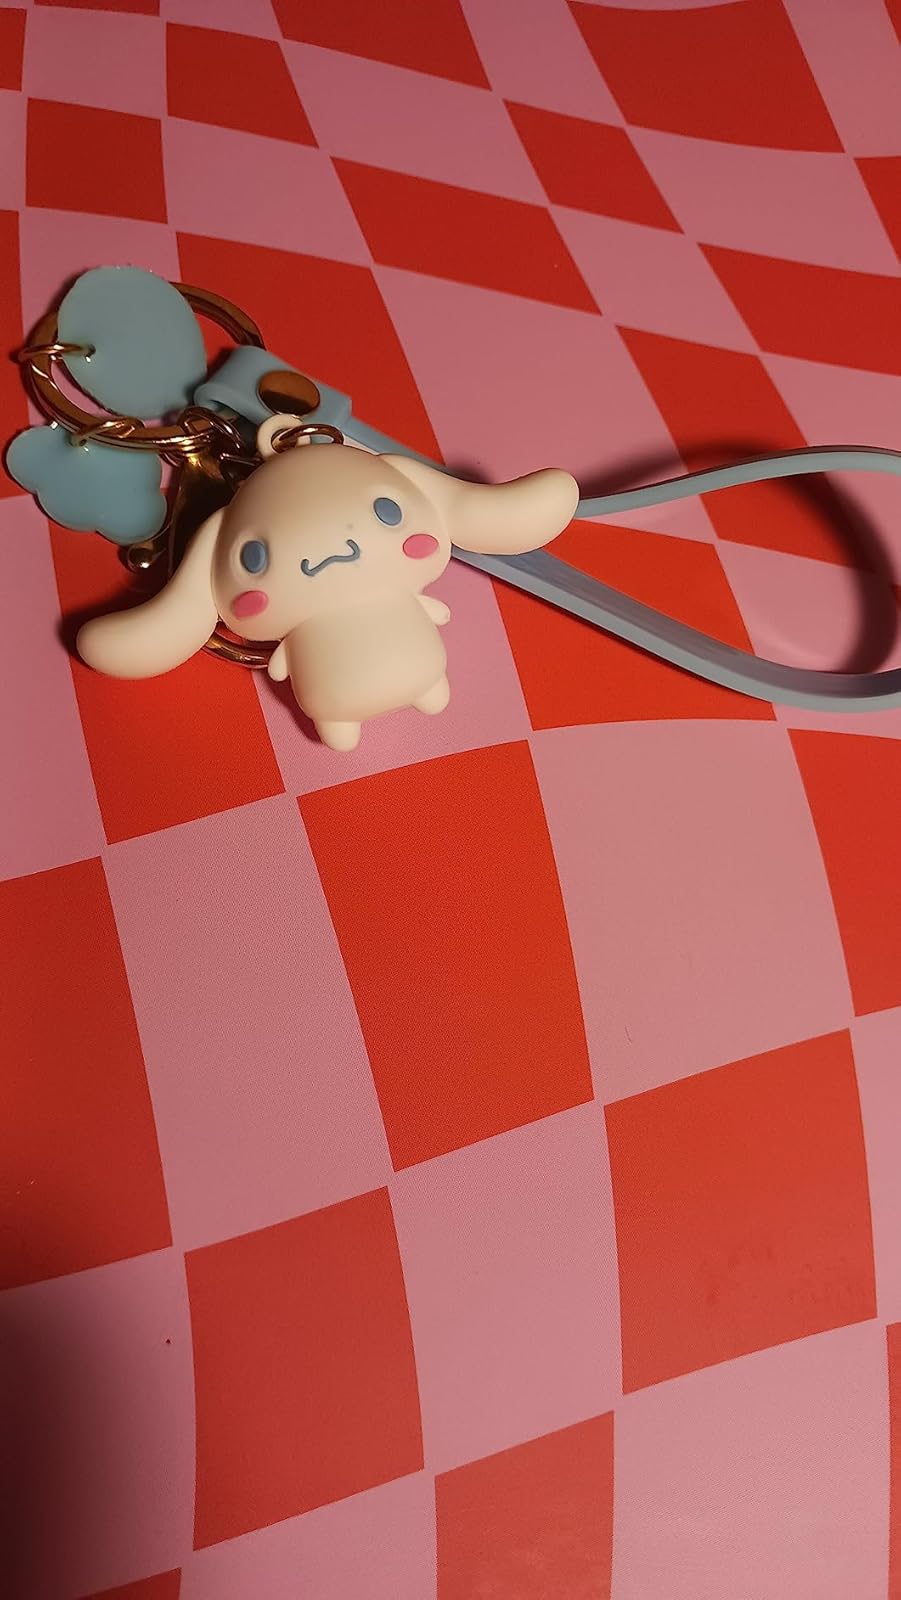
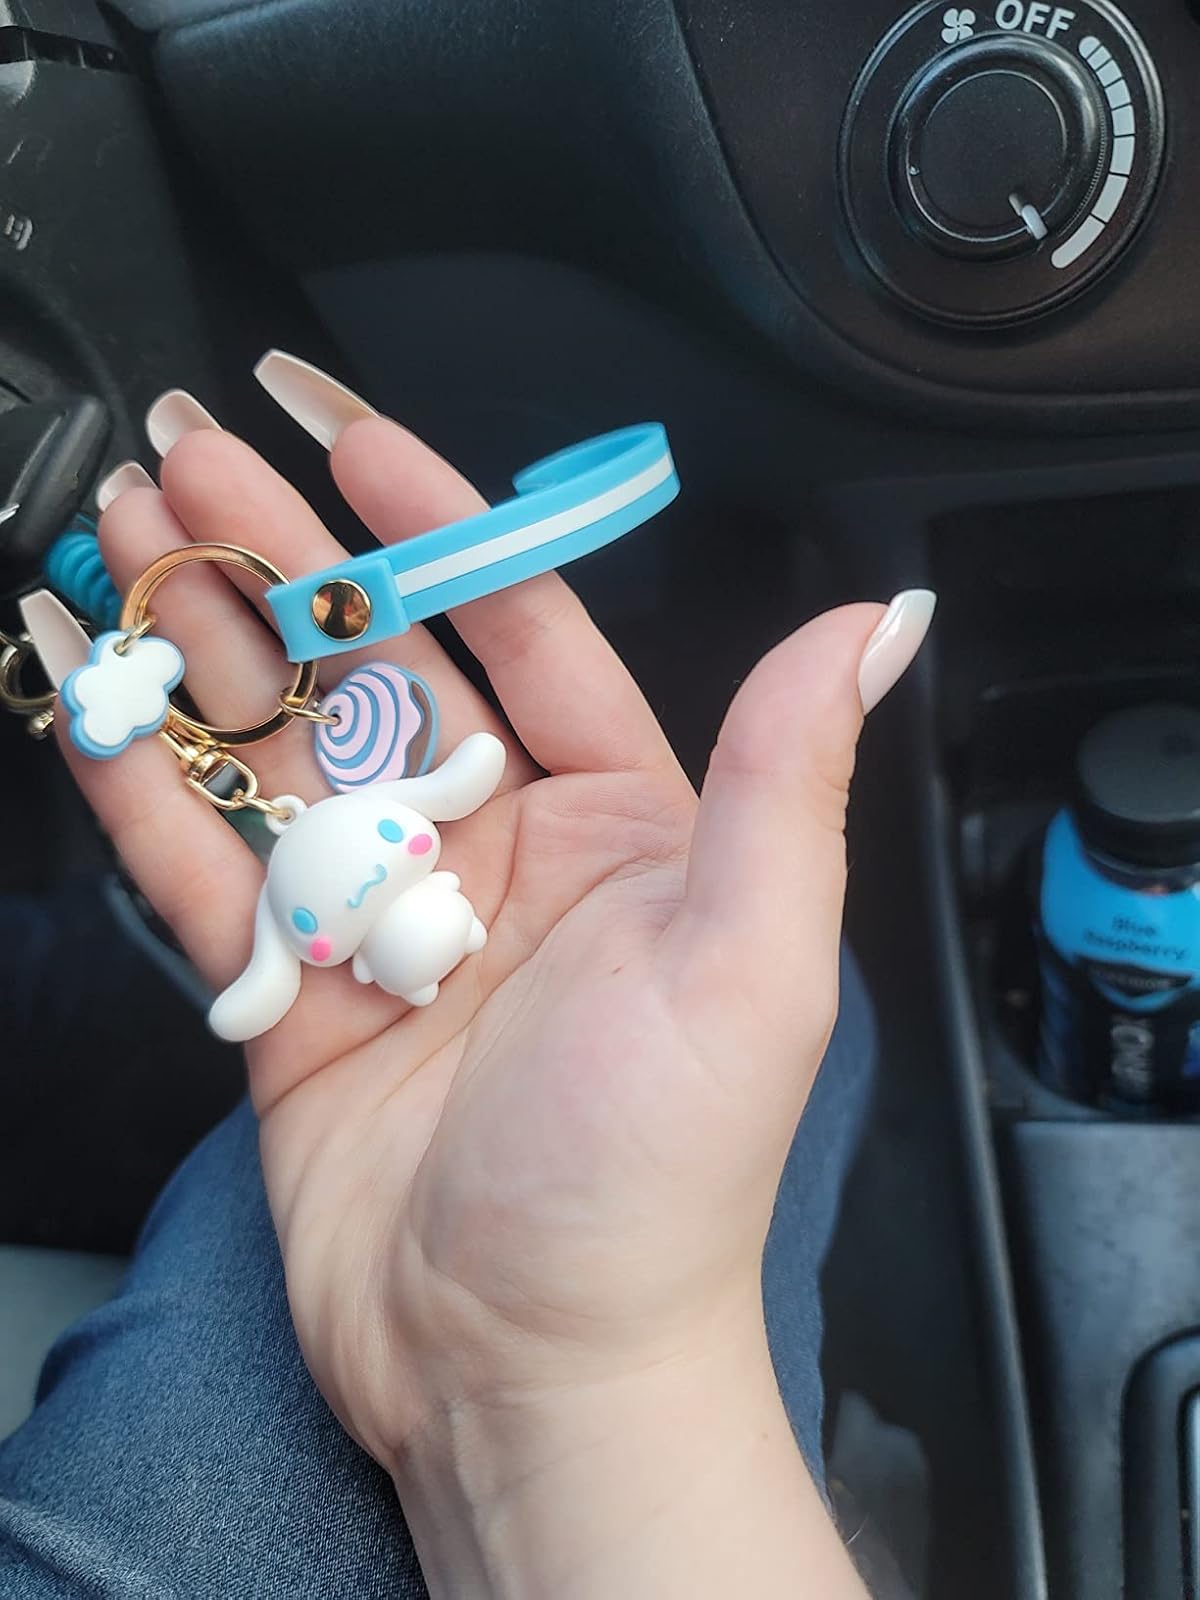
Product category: accessories_keychain
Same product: yes